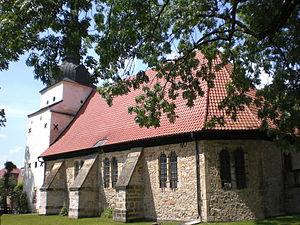
Hötensleben est une commune d'Allemagne de l'arrondissement de la Börde en Saxe-Anhalt. Elle est membre de l'intercommunalité de la Haute-Aller. Depuis la Chute du Mur, les autorités allemandes y ont conservé quelques vestiges du Rideau de fer.